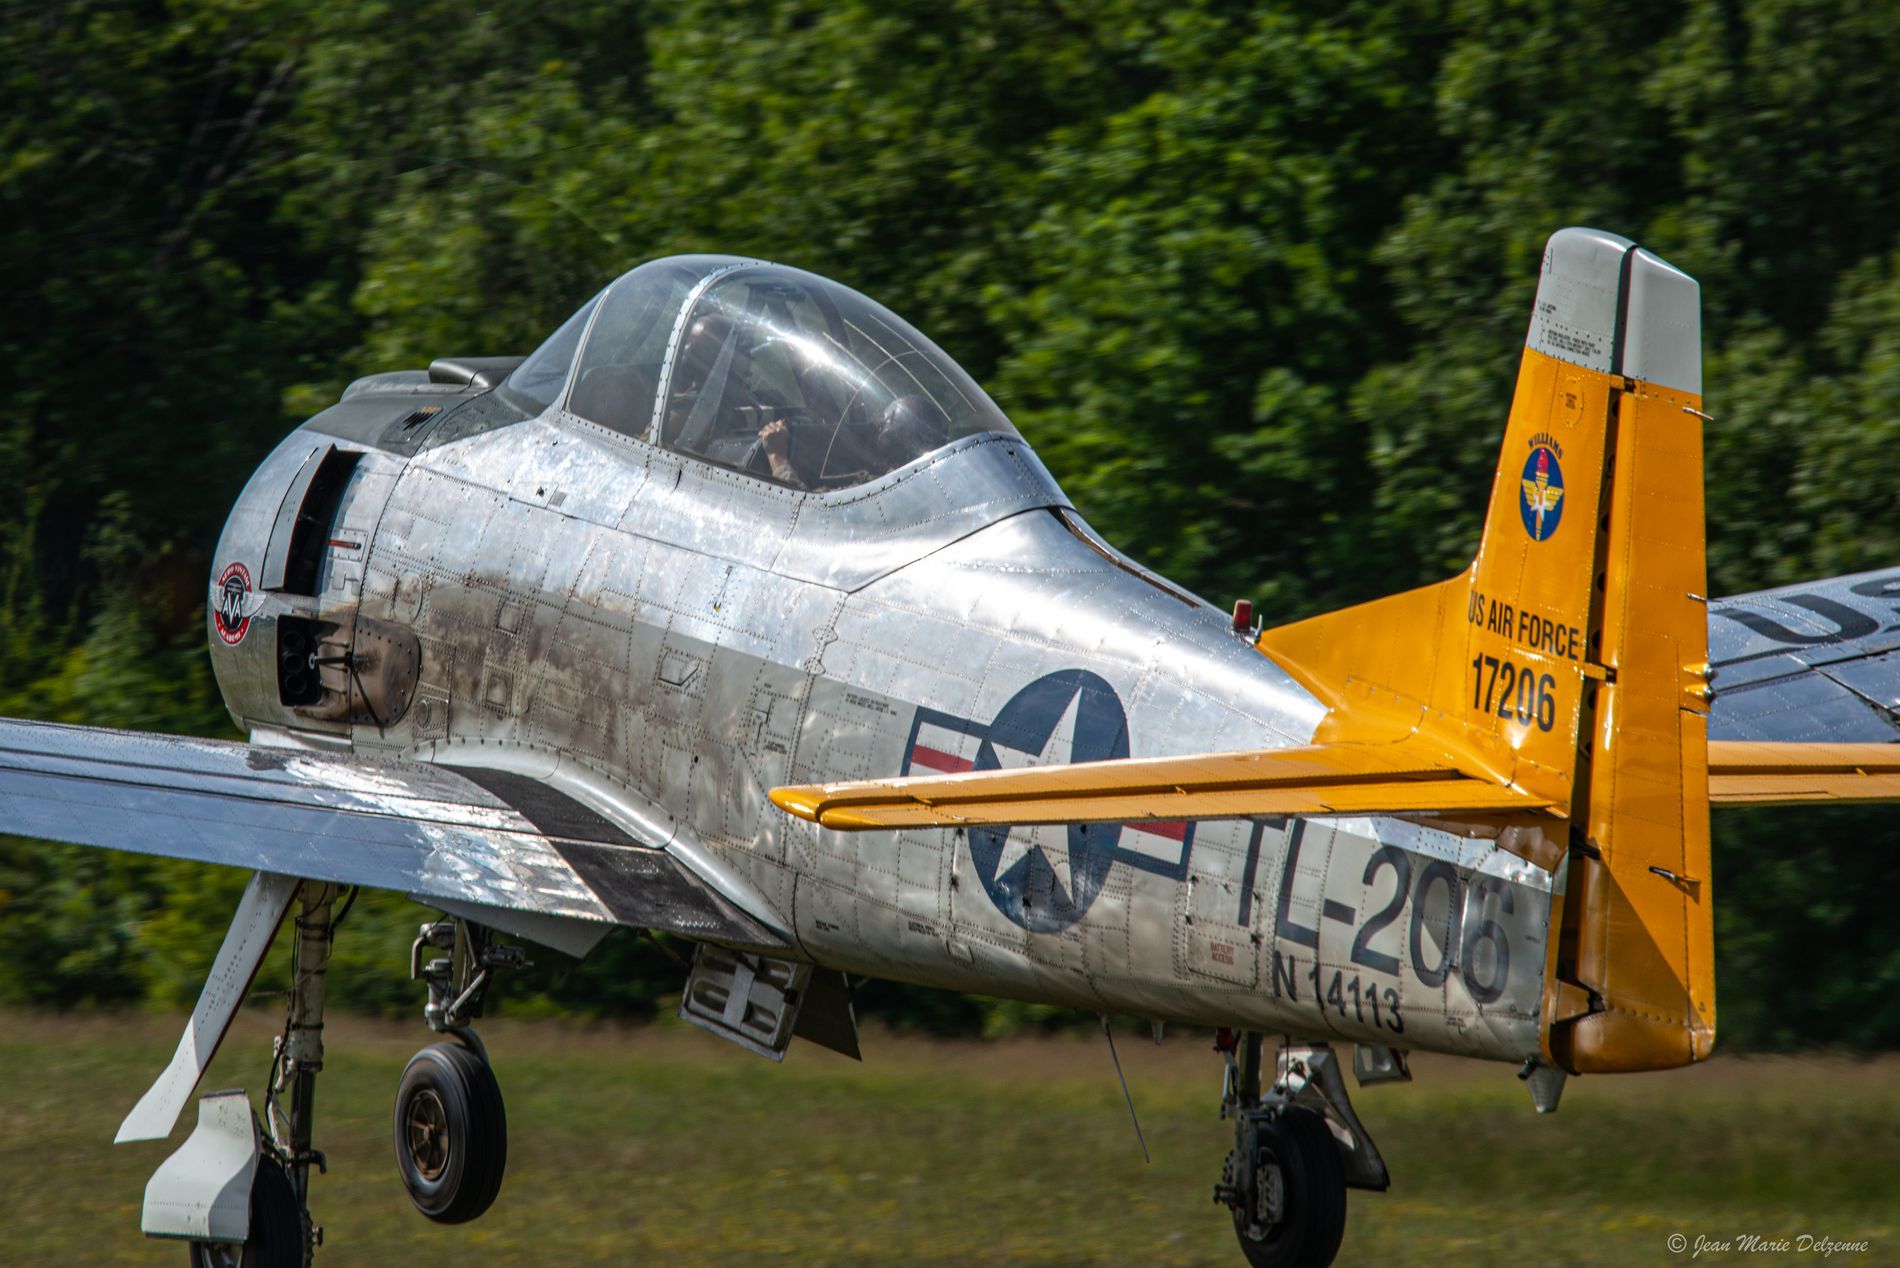
trainer aircraft
A close-up of a North American T-28 Trojan of the U.S. Air Force, shown in fine detail with a shiny metal fuselage and yellow tail, against a green tree background.
From a frontal angle, a North American T-28 Trojan of the US Air Force is shown in fine detail with a shiny metallic fuselage and yellow tail, and a green tree background, creating a realistic and clear atmosphere with natural colors (silver, yellow, green).
Labels: Airport, Airfield, Aircraft, Airplane, Transportation, Vehicle, Jet, Warplane, Bomber, Machine, Wheel, Airliner, Flight, the earth, Trees background, Grass
Camera: NIKON CORPORATION NIKON D800
Lens: 150.0-600.0 mm f/5.0-6.3, Sigma 150-600mm F5-6.3 DG OS HSM | C
Aperture: F10
Exposure: 1/500 sec
ISO: 100
Focal length: 600.0 mm